2022 Hollywood Casino 400

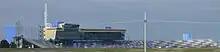
Kansas Speedway, the track where the race was held.

Kansas Speedway is a tri-oval race track in Kansas City, Kansas. It was built in 2001 and it currently hosts two annual NASCAR race weekends. The IndyCar Series also raced at here until 2011. The speedway is owned and operated by the International Speedway Corporation.